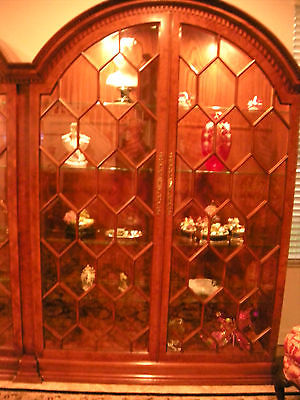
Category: cabinet